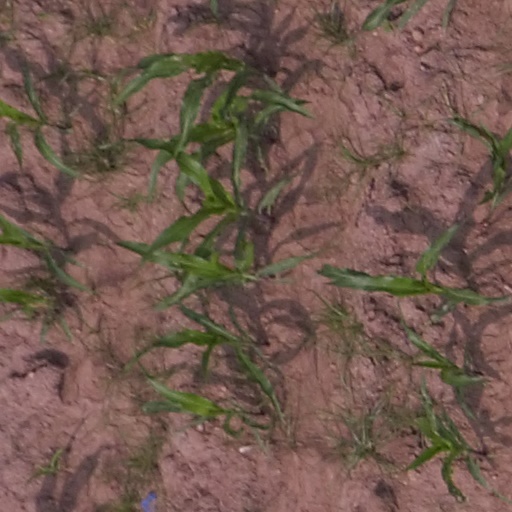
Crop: maize; corn